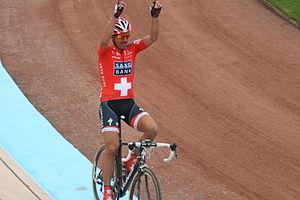
Fabian Cancellara, à l'arrivée de Paris-Roubaix 2010
La 108ᵉ édition de la course cycliste Paris-Roubaix, a eu lieu le 11 avril 2010 entre Compiègne et le vélodrome André-Pétrieux de Roubaix. Il s'agit de la neuvième épreuve du Calendrier mondial UCI 2010. La victoire est revenue en solitaire au Suisse Fabian Cancellara, qui réalise ainsi le doublé après sa victoire lors du Tour des Flandres. Il devance Thor Hushovd et Juan Antonio Flecha.